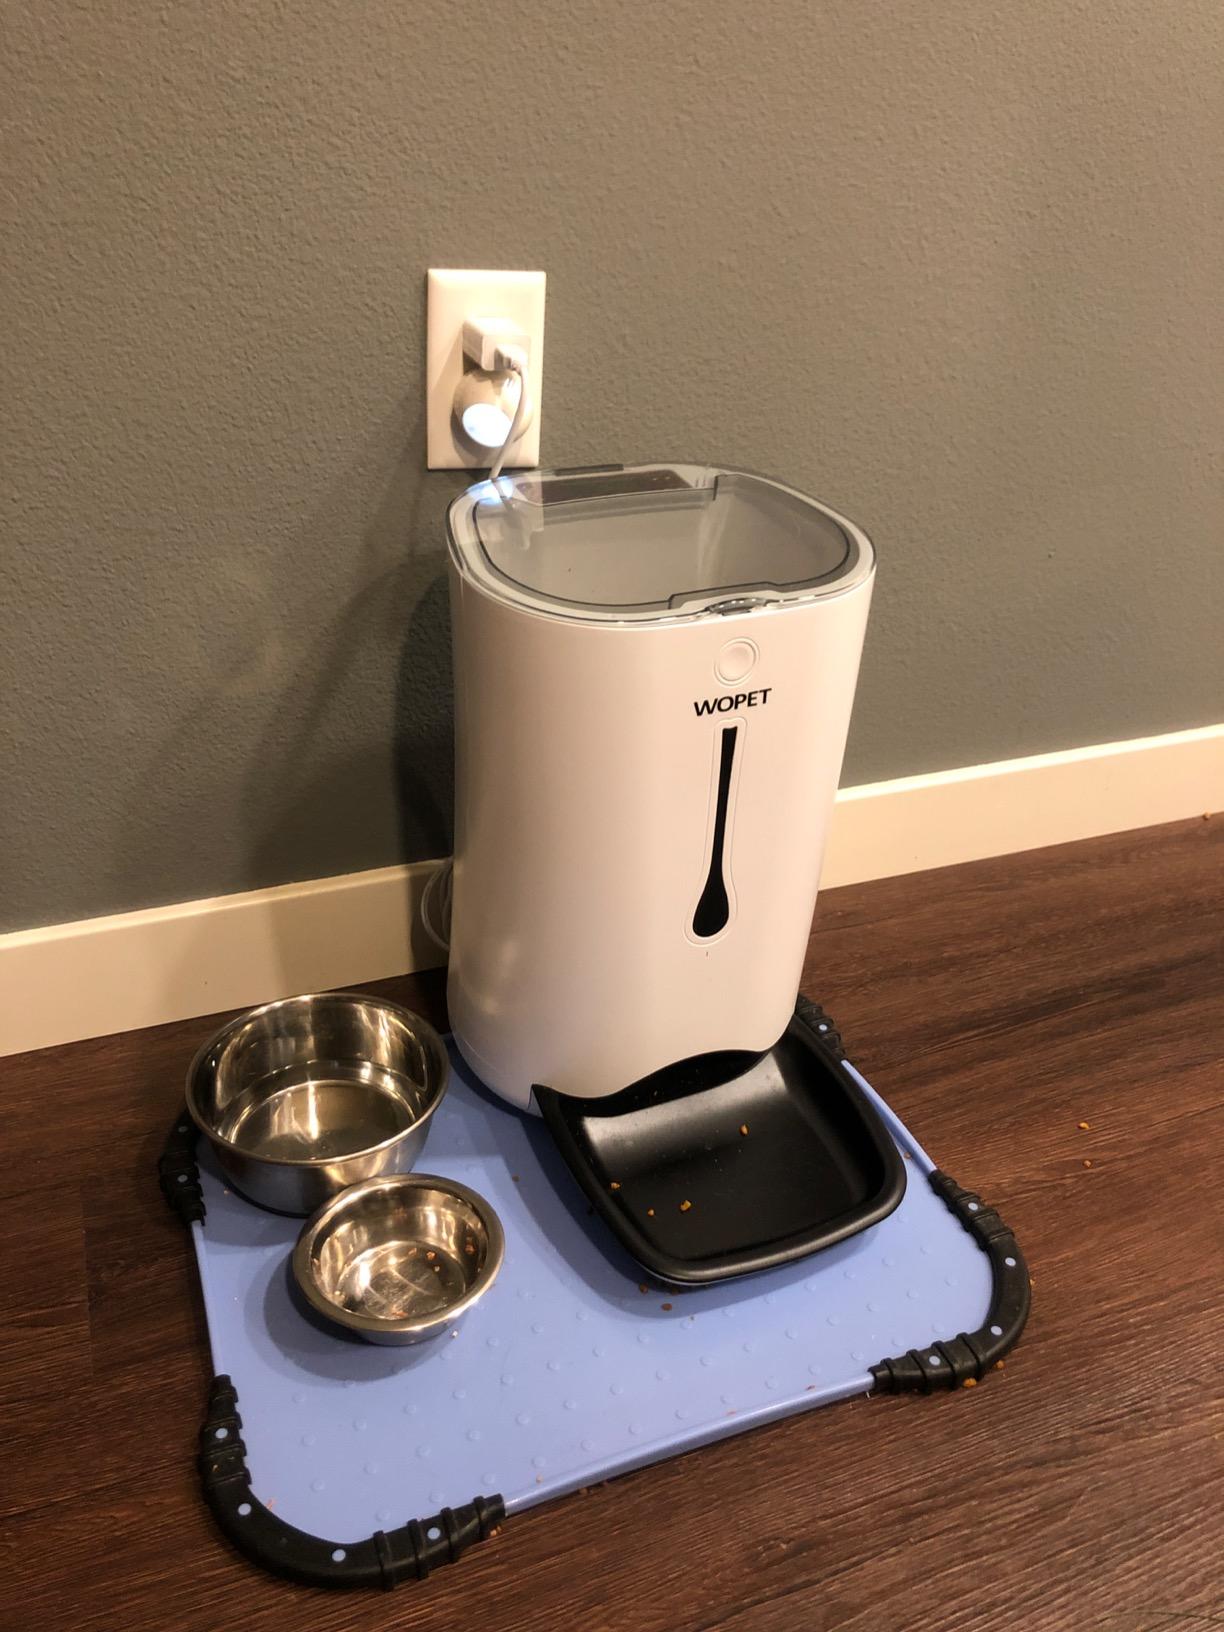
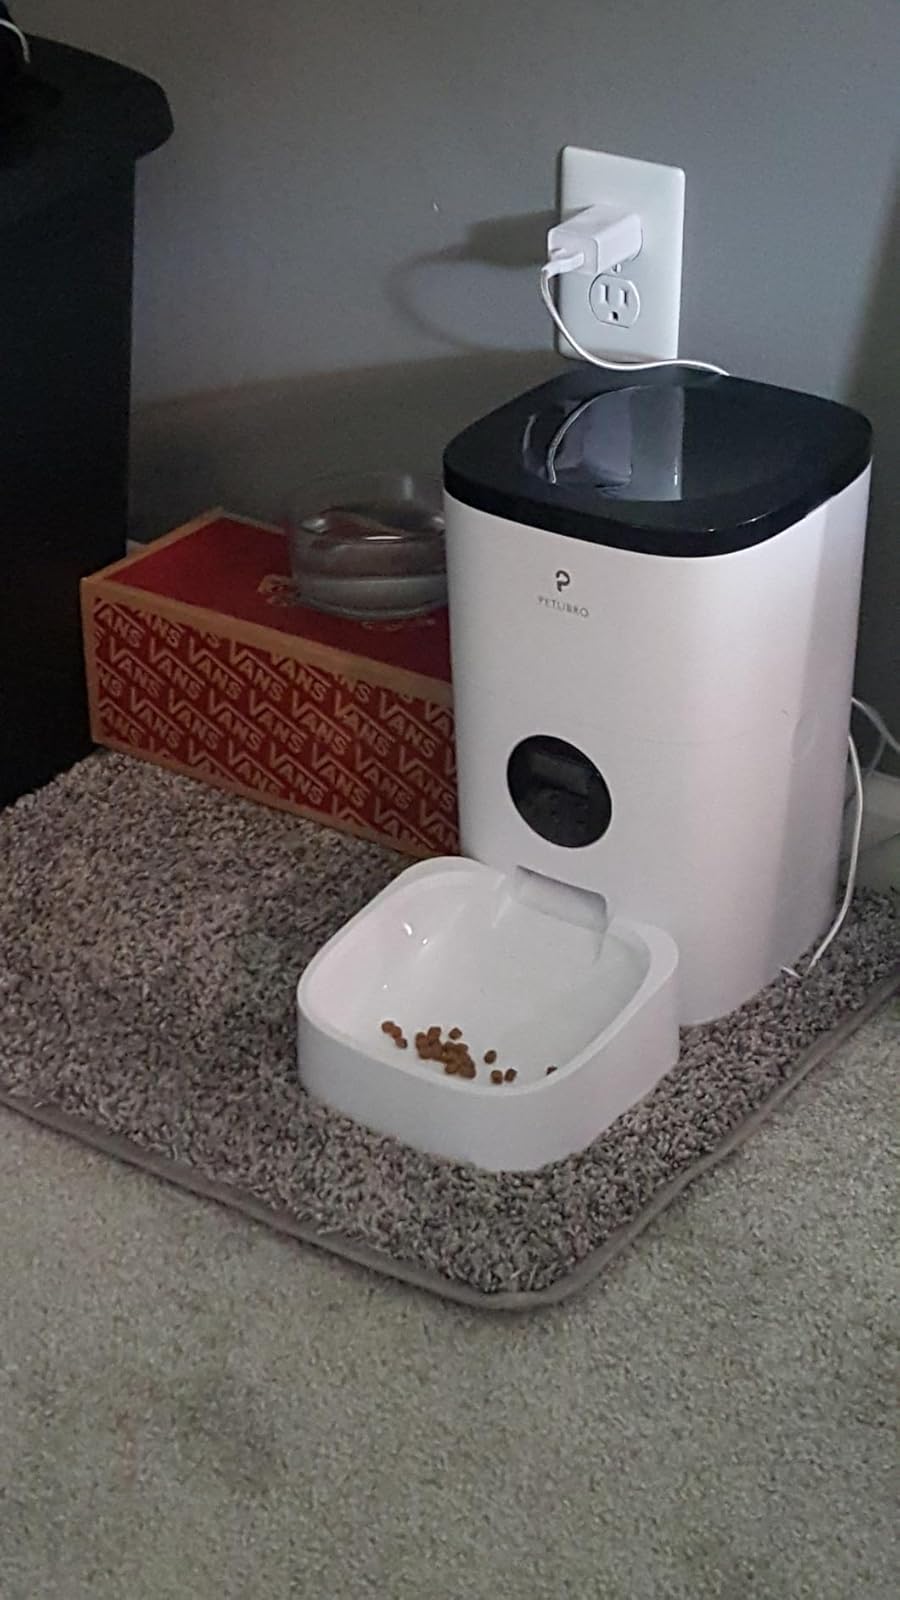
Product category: items_feeder
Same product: no